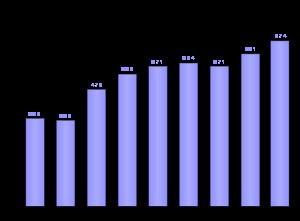
Ua Huka est une île du groupe nord des îles Marquises, en Polynésie française.